Pola Negri

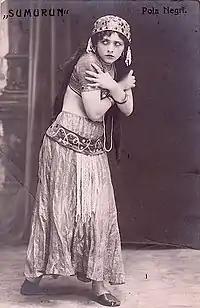
Negri in "Sumurun" (1920)

Negri's popularity in Poland provided her with an opportunity to move to Berlin, Germany in 1917, to appear as the dancing girl in a German revival of Max Reinhardt's theatre production of "Sumurun". In this production, she met Ernst Lubitsch, who at the time was producing comedies for the German film studio UFA. Negri was first signed with Saturn Films, making six films with them, including "Wenn das Herz in Haß erglüht" ("If the Heart Burns With Hate", 1917). After this, she signed to UFA's roster; some of the films that she made with UFA include "Mania" (1918), "Der Gelbe Schein" ("The Yellow Ticket", also 1918), and "Komtesse Doddy" (1919).